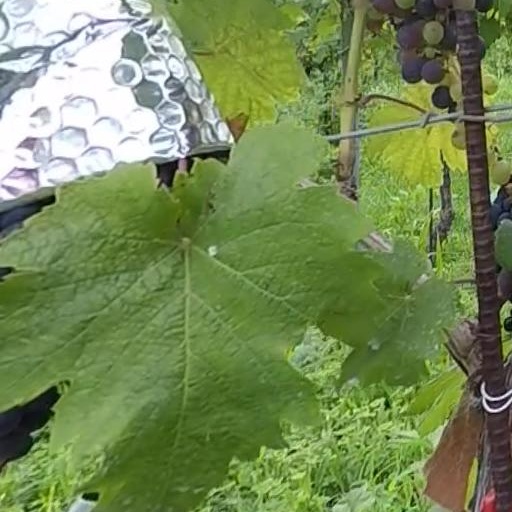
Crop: grape